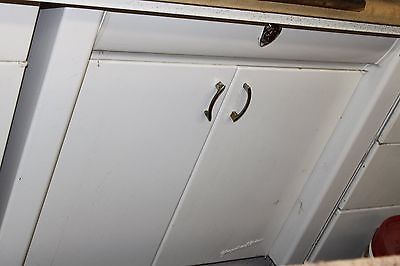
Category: cabinet